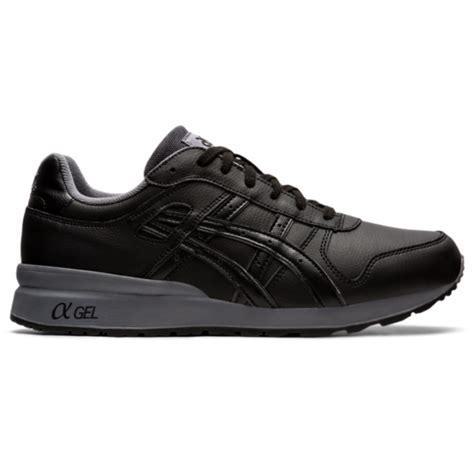
Brand: Asics
Model: Gt Ii